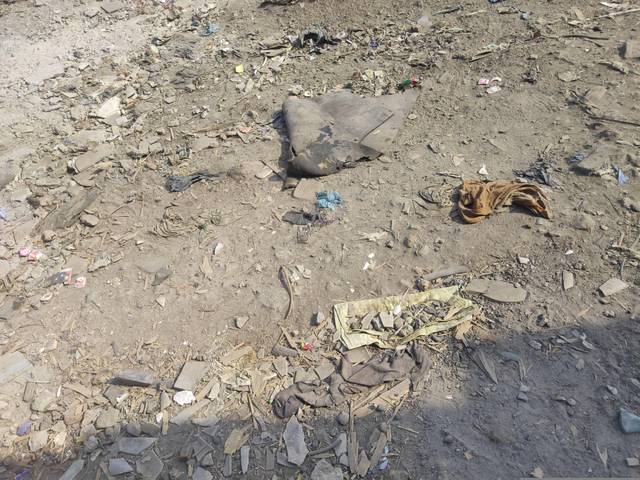
Region: India
Coordinates: 19.078, 72.875